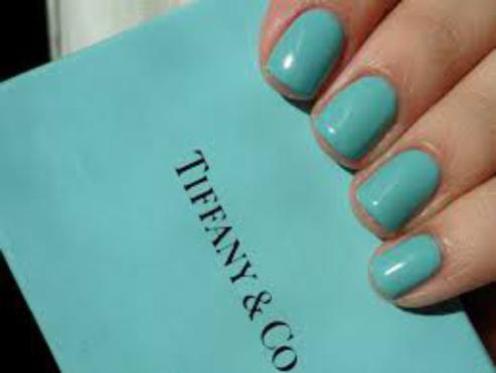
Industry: Clothes